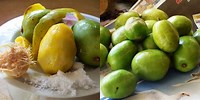
Label: others